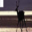
Label: deer